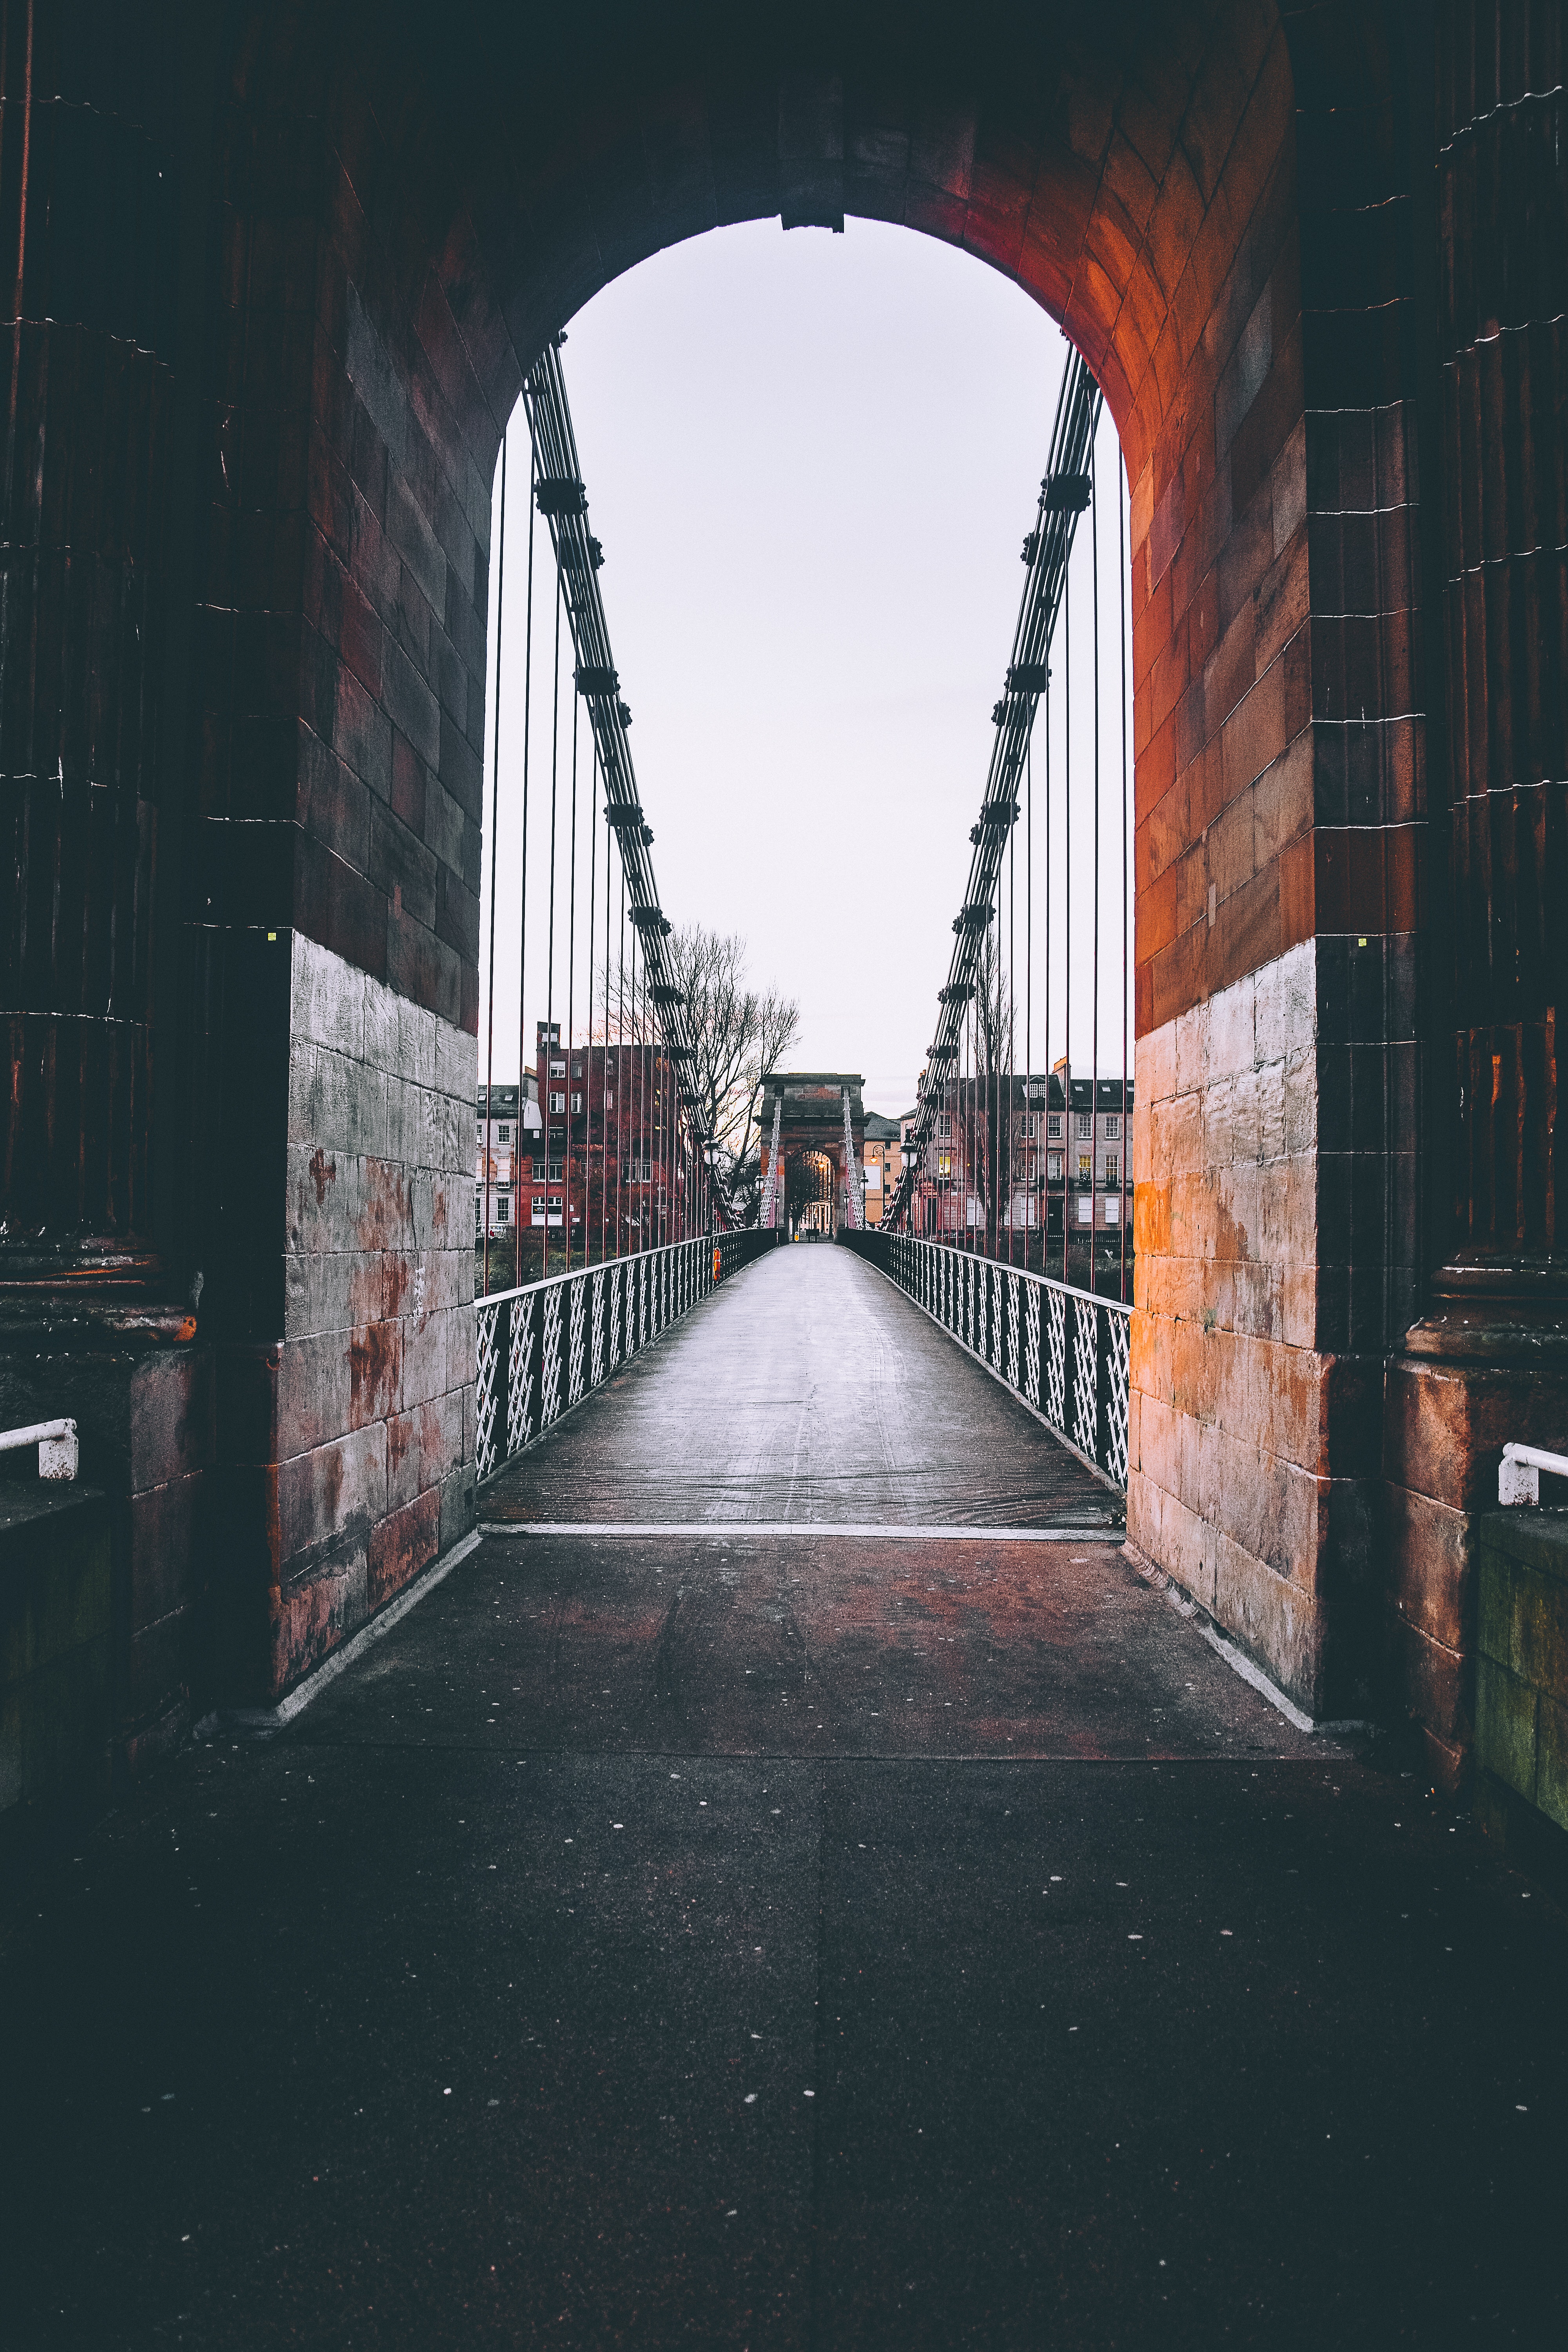
bridge, architecture, arch, fixed link, town, urban area, water, road, iron, line, infrastructure, street, lane, road surface, nonbuilding structure, city, thoroughfare, asphalt, symmetry, building, suspension bridge